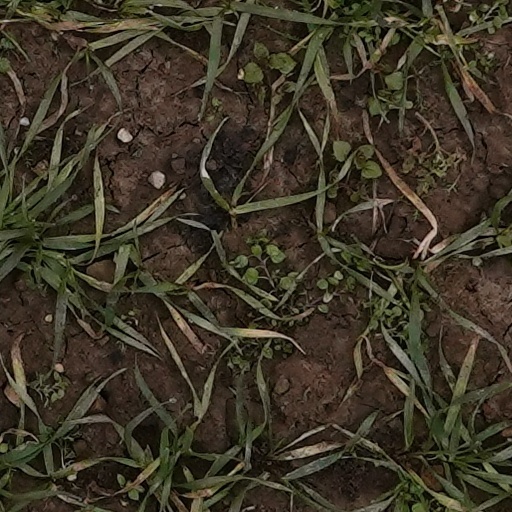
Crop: wheat